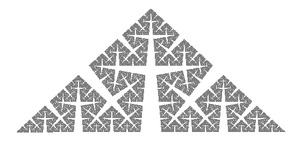
Cet article est une liste de fractales, ordonnées par dimension de Hausdorff croissante.
La fractale de Cesàro fait partie des variantes du flocon de Koch avec un angle compris entre 60° et 90°.
Le flocon de Koch est l'une des premières courbes fractales à avoir été décrites.